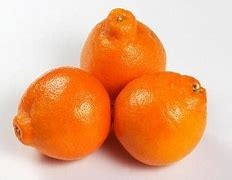
Label: mandarine